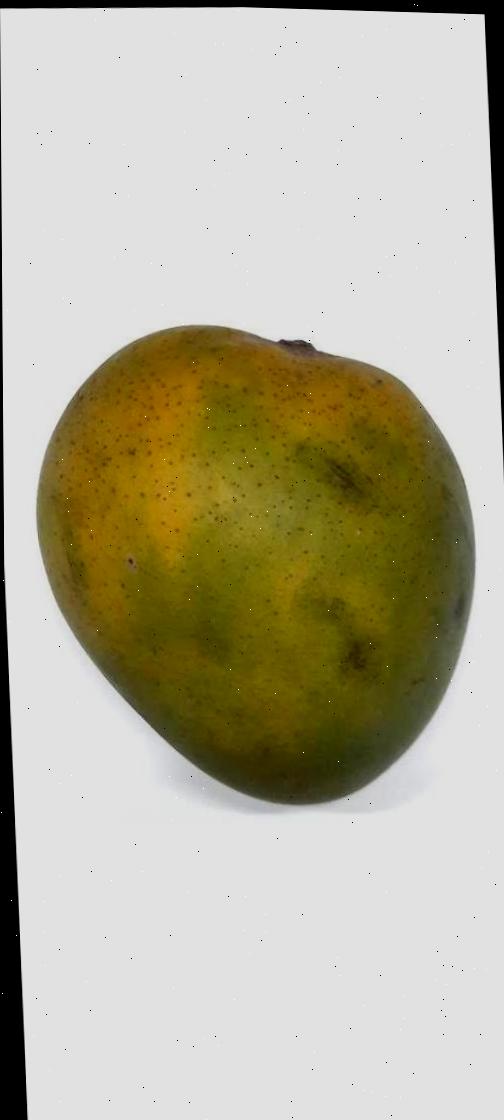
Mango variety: Himsagor